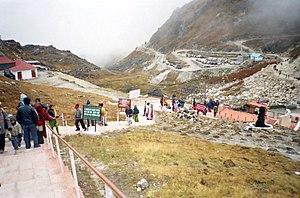
Le Nathu La, aussi appelé col Nathu, est un col de montagne de l'Himalaya qui relie, à 4 310 mètres d'altitude, l'État du Sikkim en Inde à la région autonome du Tibet en Chine. Les chutes de neige qui se produisent à cette altitude contraignent à la fermeture hivernale du col durant quatre mois environ, tandis que la mousson estivale rend les sols propices aux glissements de terrain qui compliquent son accès en été. L'environnement du col, qui abrite plusieurs espèces protégées, est fragile.